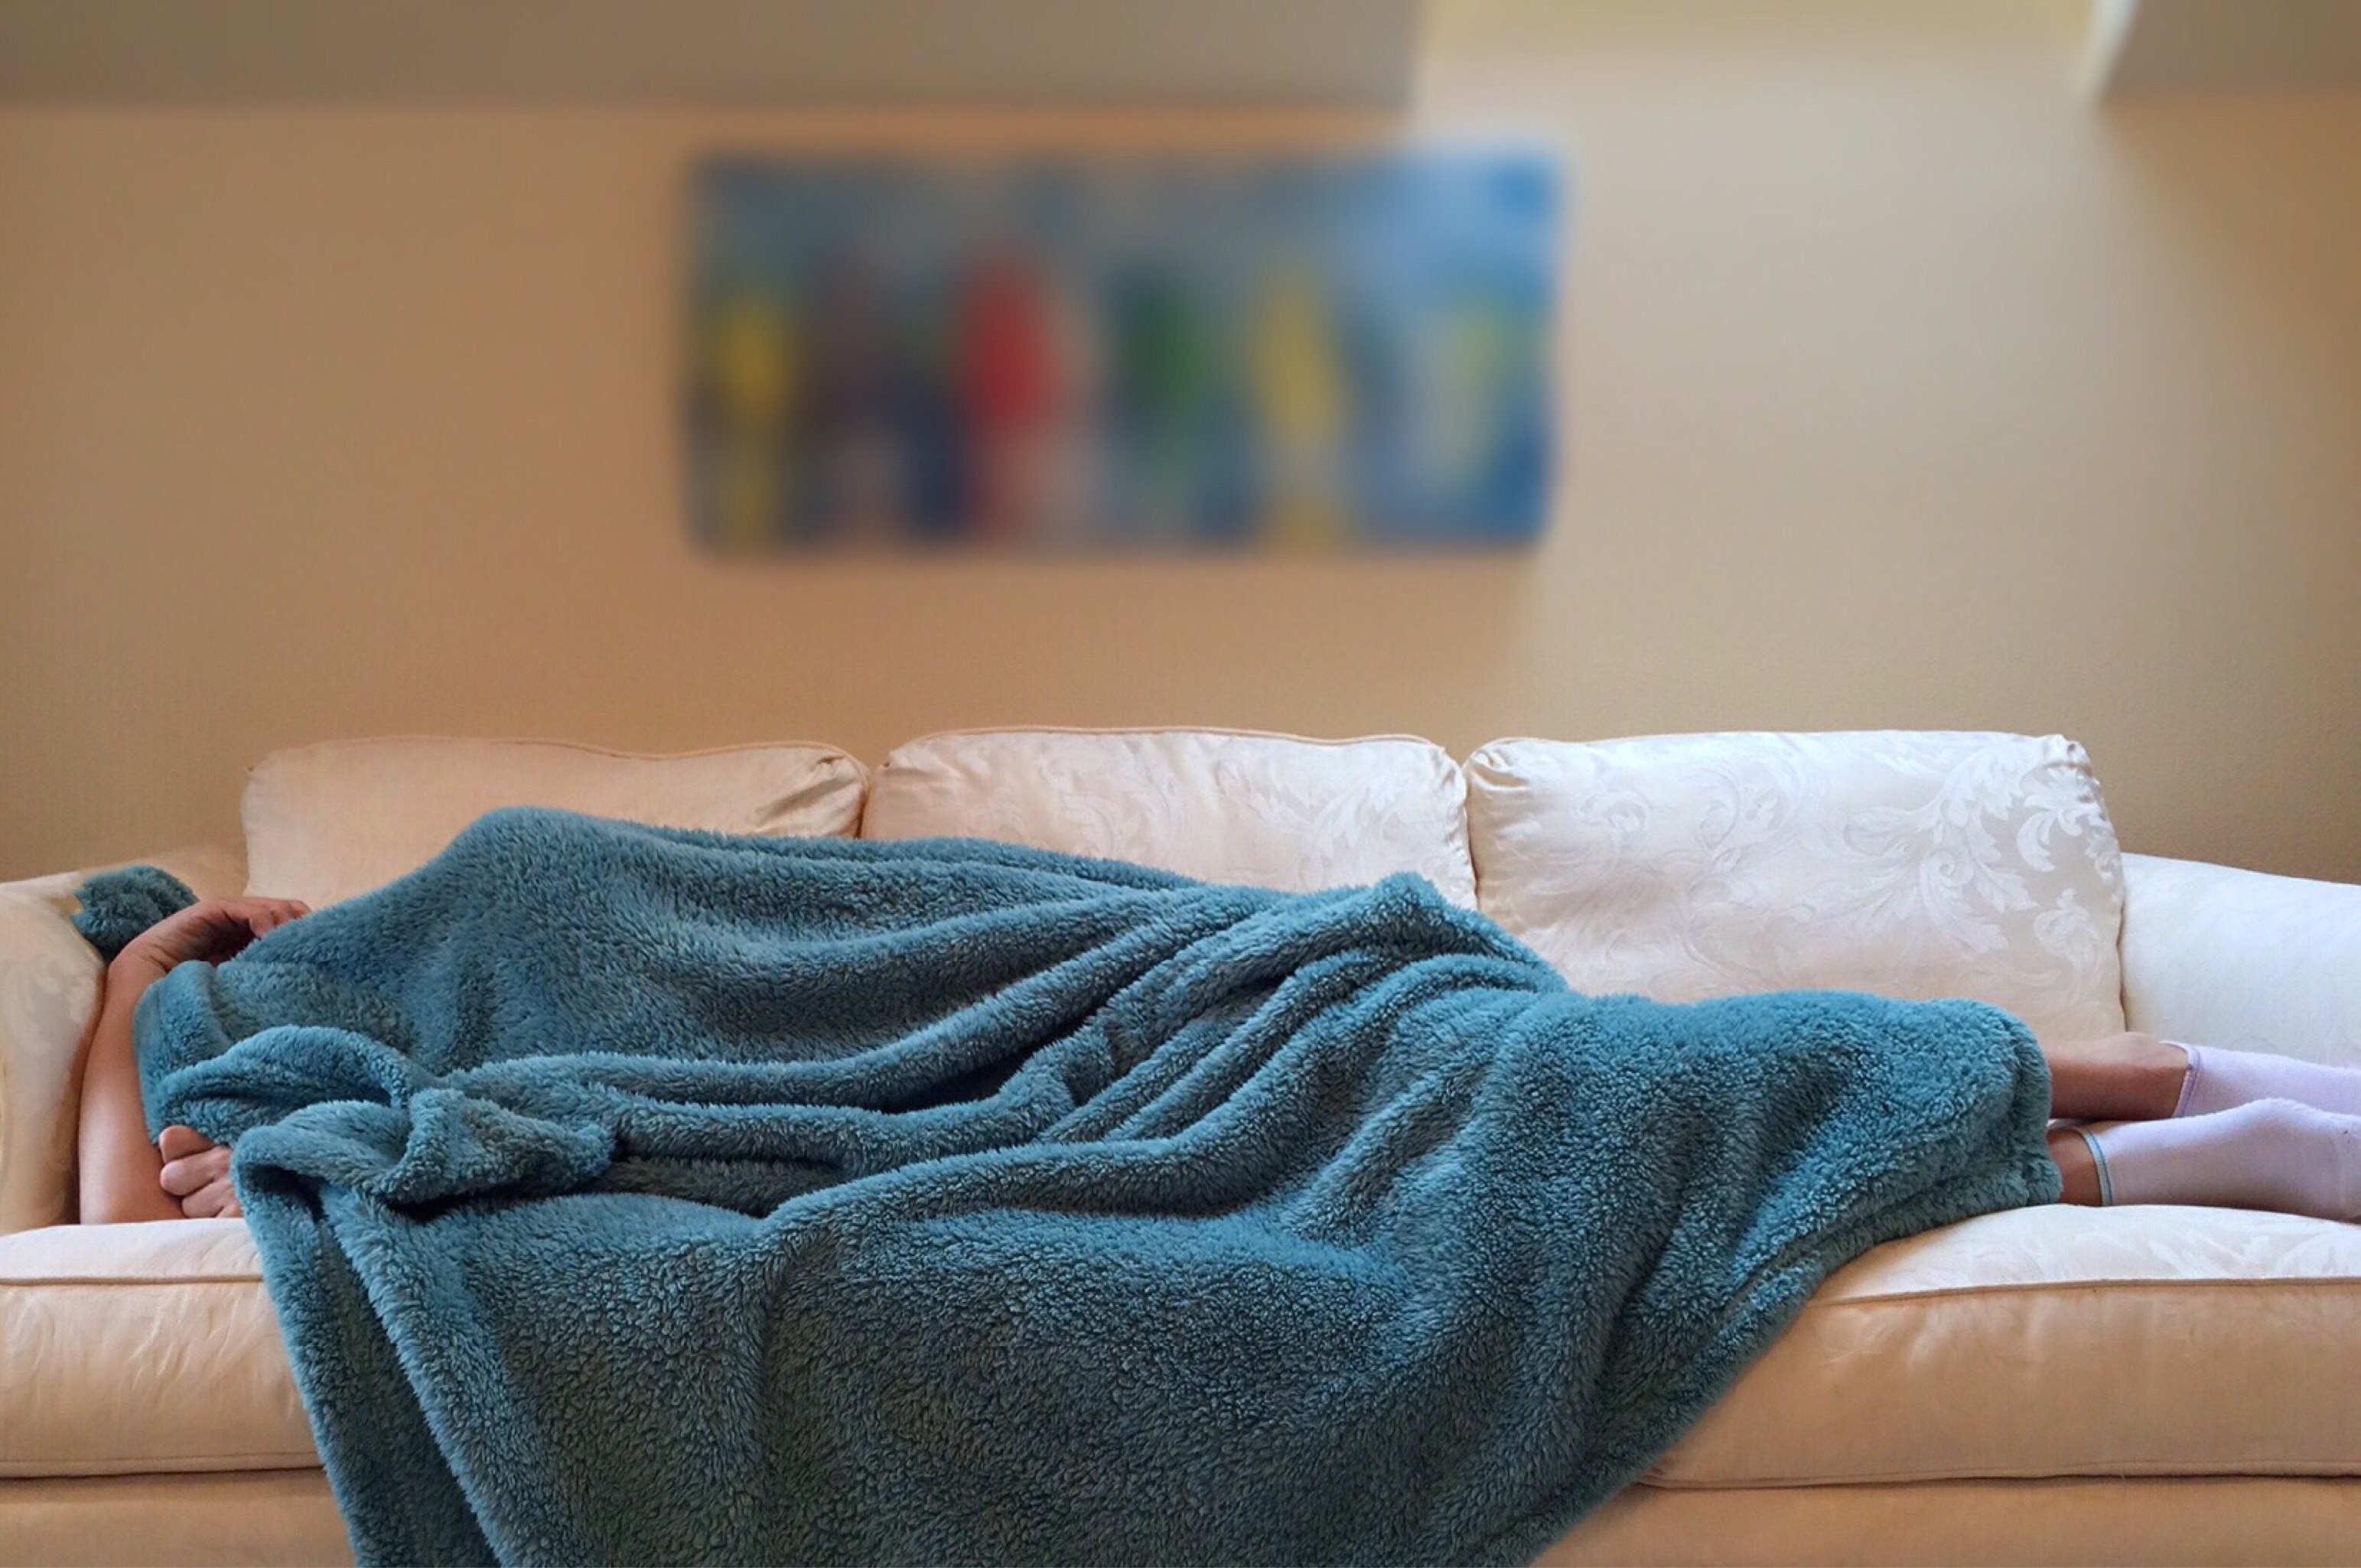
hand, person, sleeping, color, blue, furniture, room, material, product, textile, art, bed, resting, dreaming